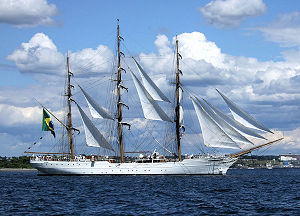
Tall ship
Cisne Branco er et tall ship fra Brasiliens Flåde.
Et tall ship er en nyere betegnelse for et stort, traditionelt rigget sejlskib, der i nutiden typisk vil være en windjammer f.eks. en af skibstyperne topsejlsskonnert, brigantine, brig eller bark, men som f.eks. også kan være en klipper. Udtrykket tall ship er især kommet i udstrakt brug fra midten af det 20.århundrede i forbindelse med kapsejladserne The Tall Ships' Races for skoleskibe, hvorimod det ikke blev almindeligt brugt om sådanne skibe, da de var normen.